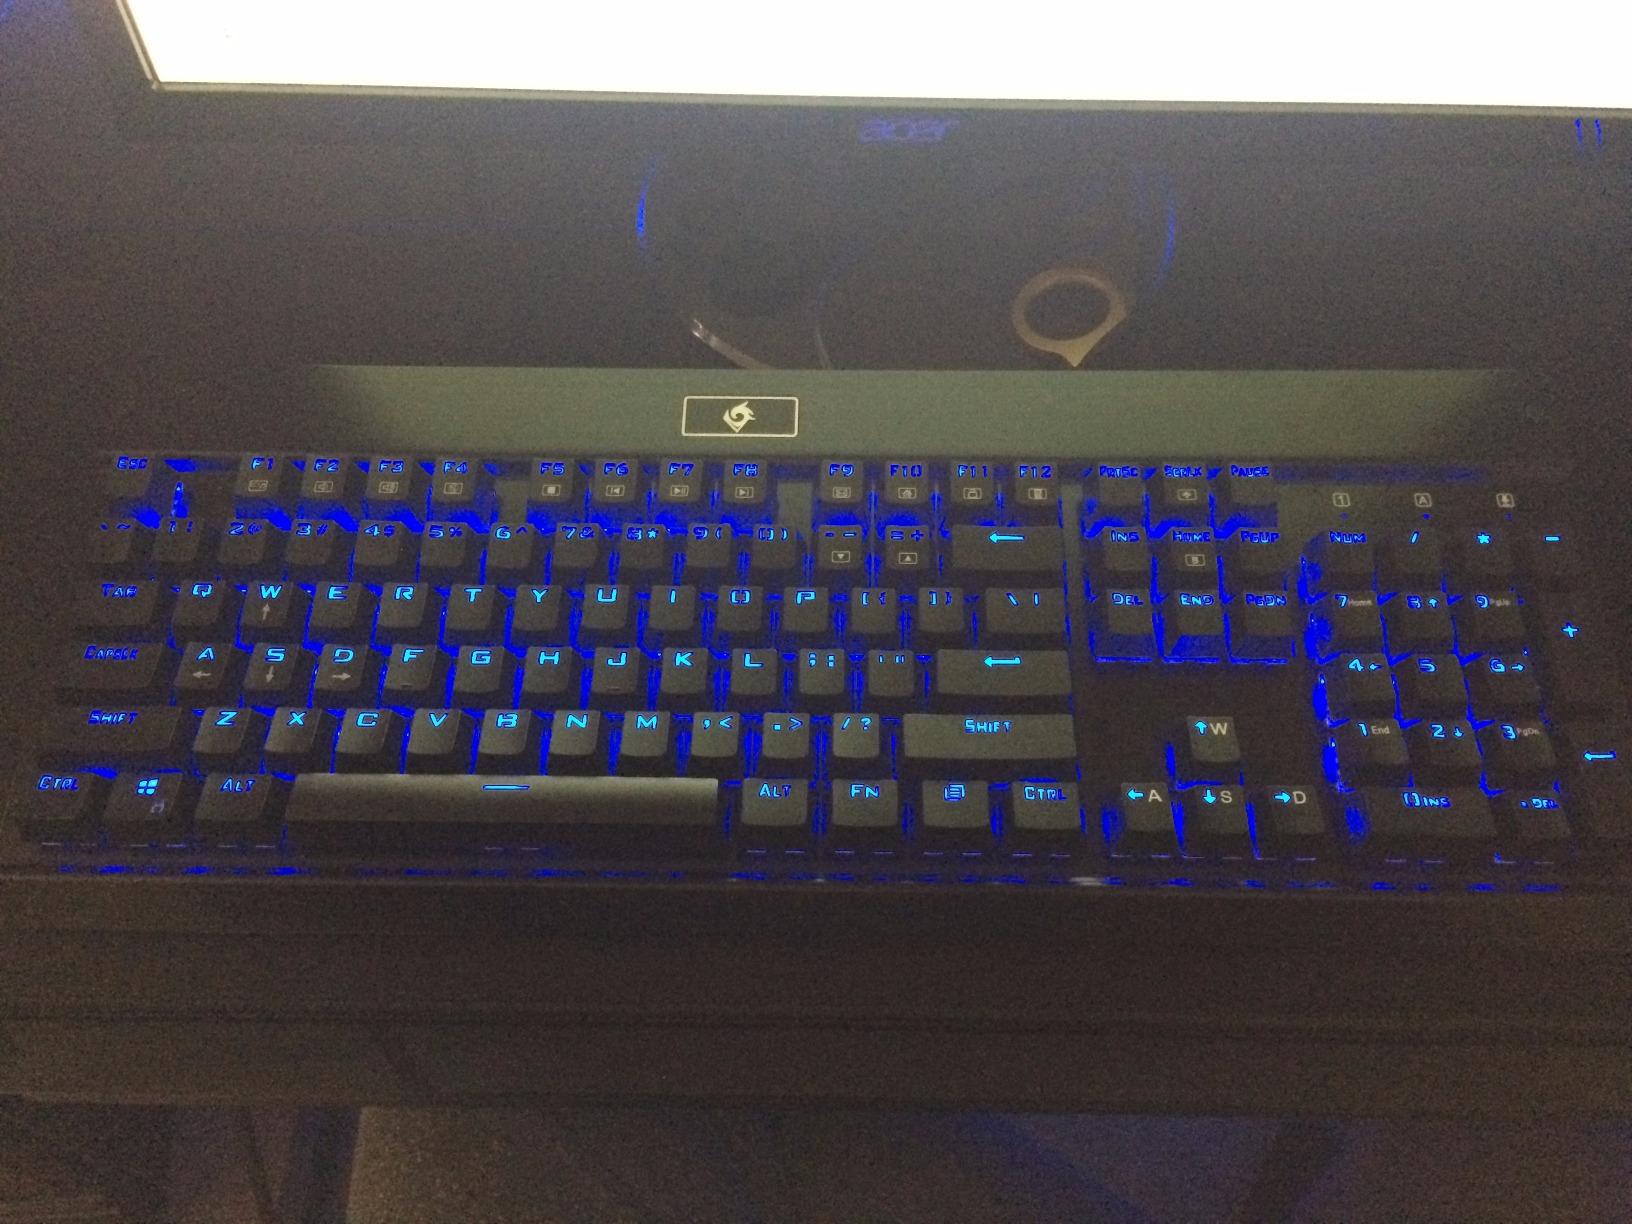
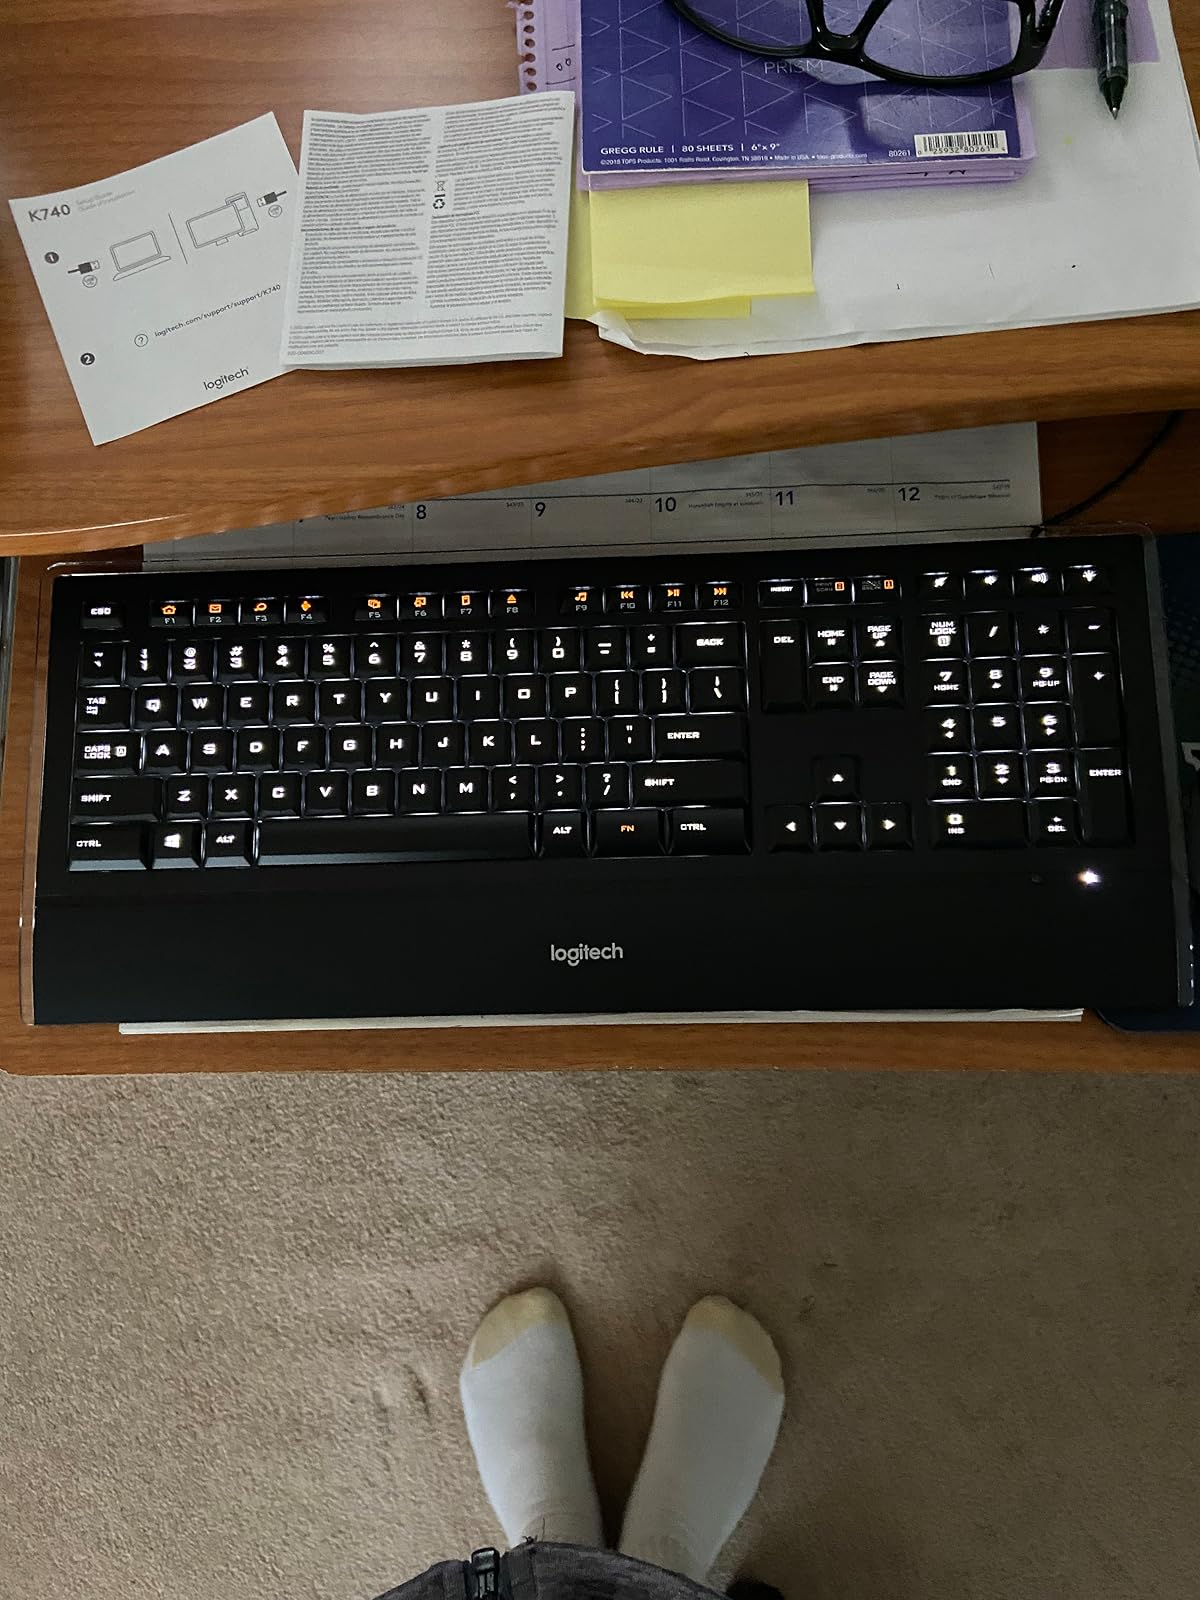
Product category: keyboard
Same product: no